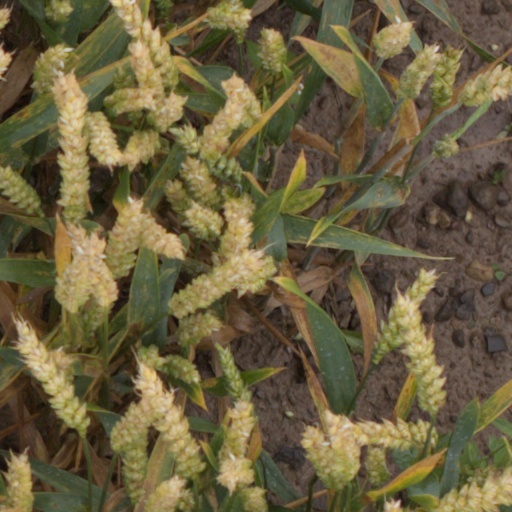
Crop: wheat